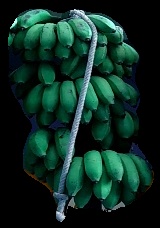
Variety: rasbale
Grade: grade2